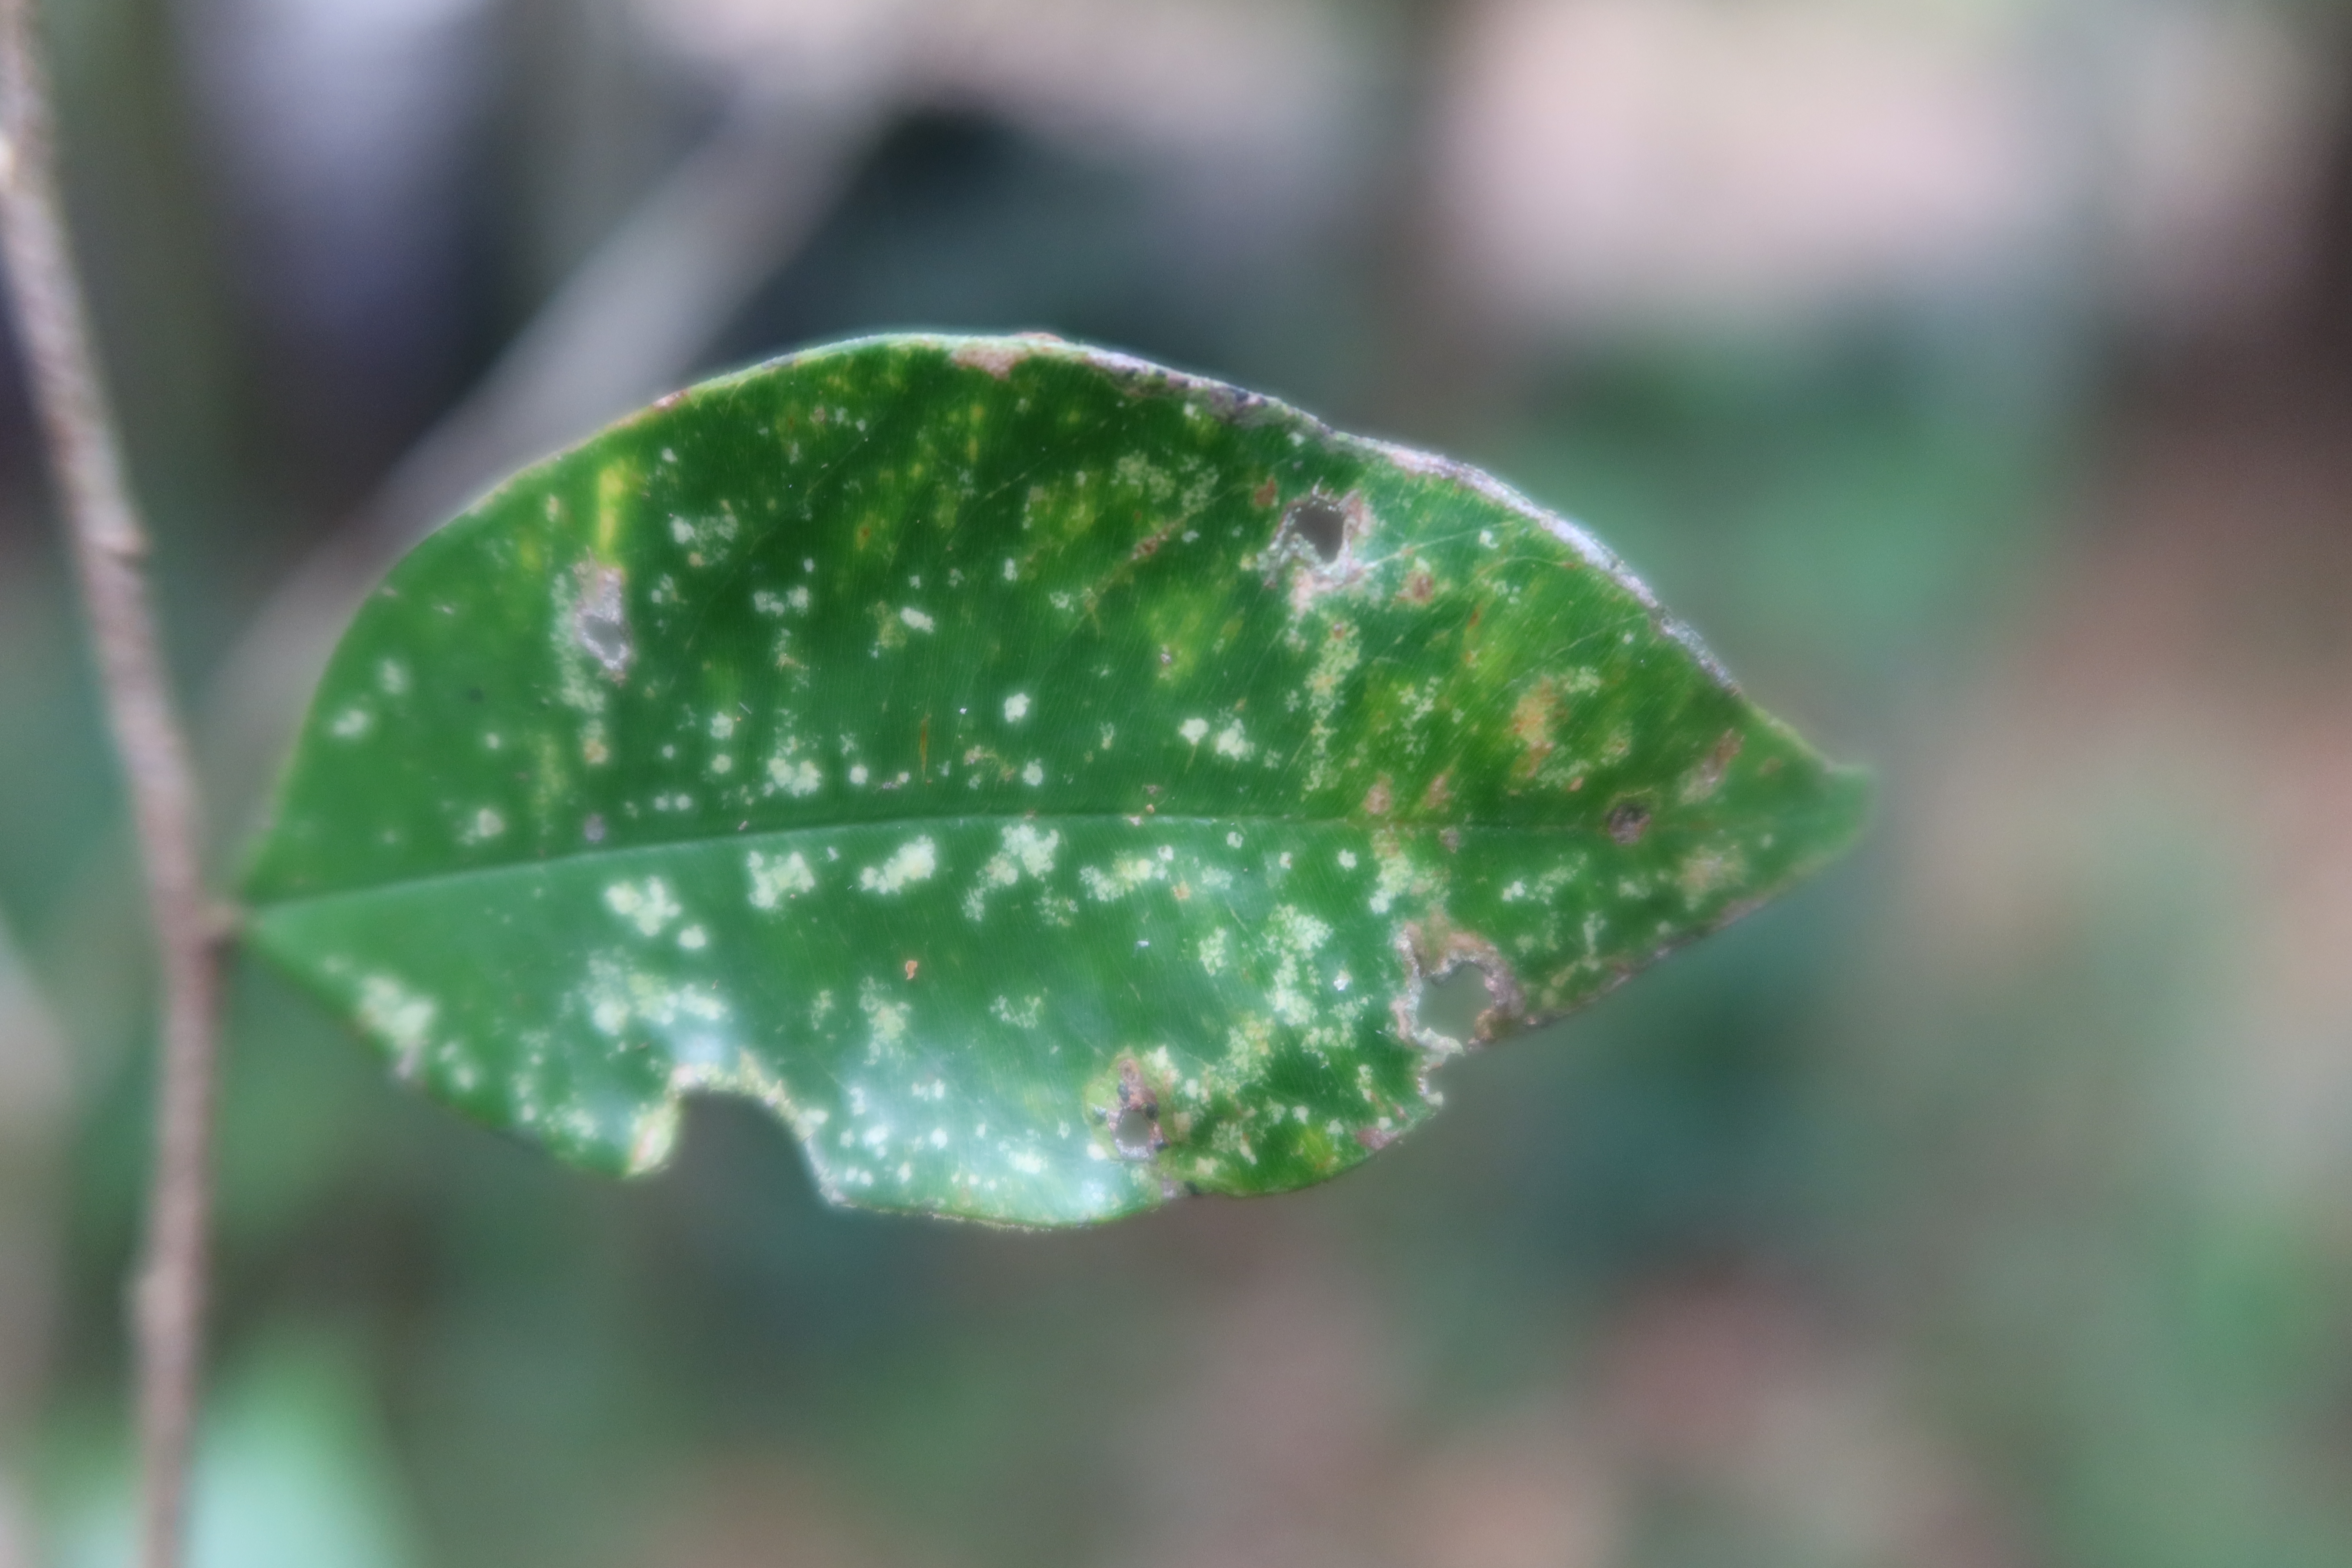
Label: Anthracnose